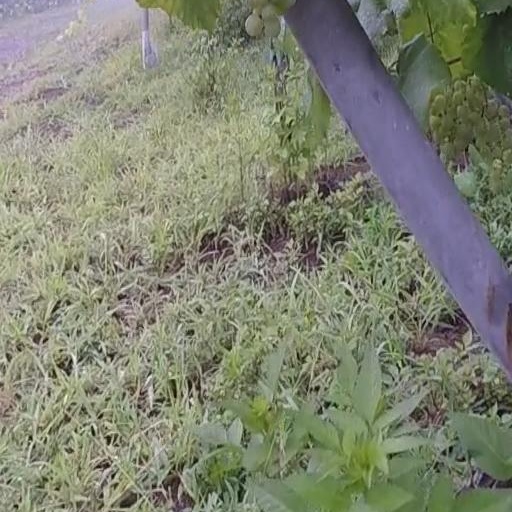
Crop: grape